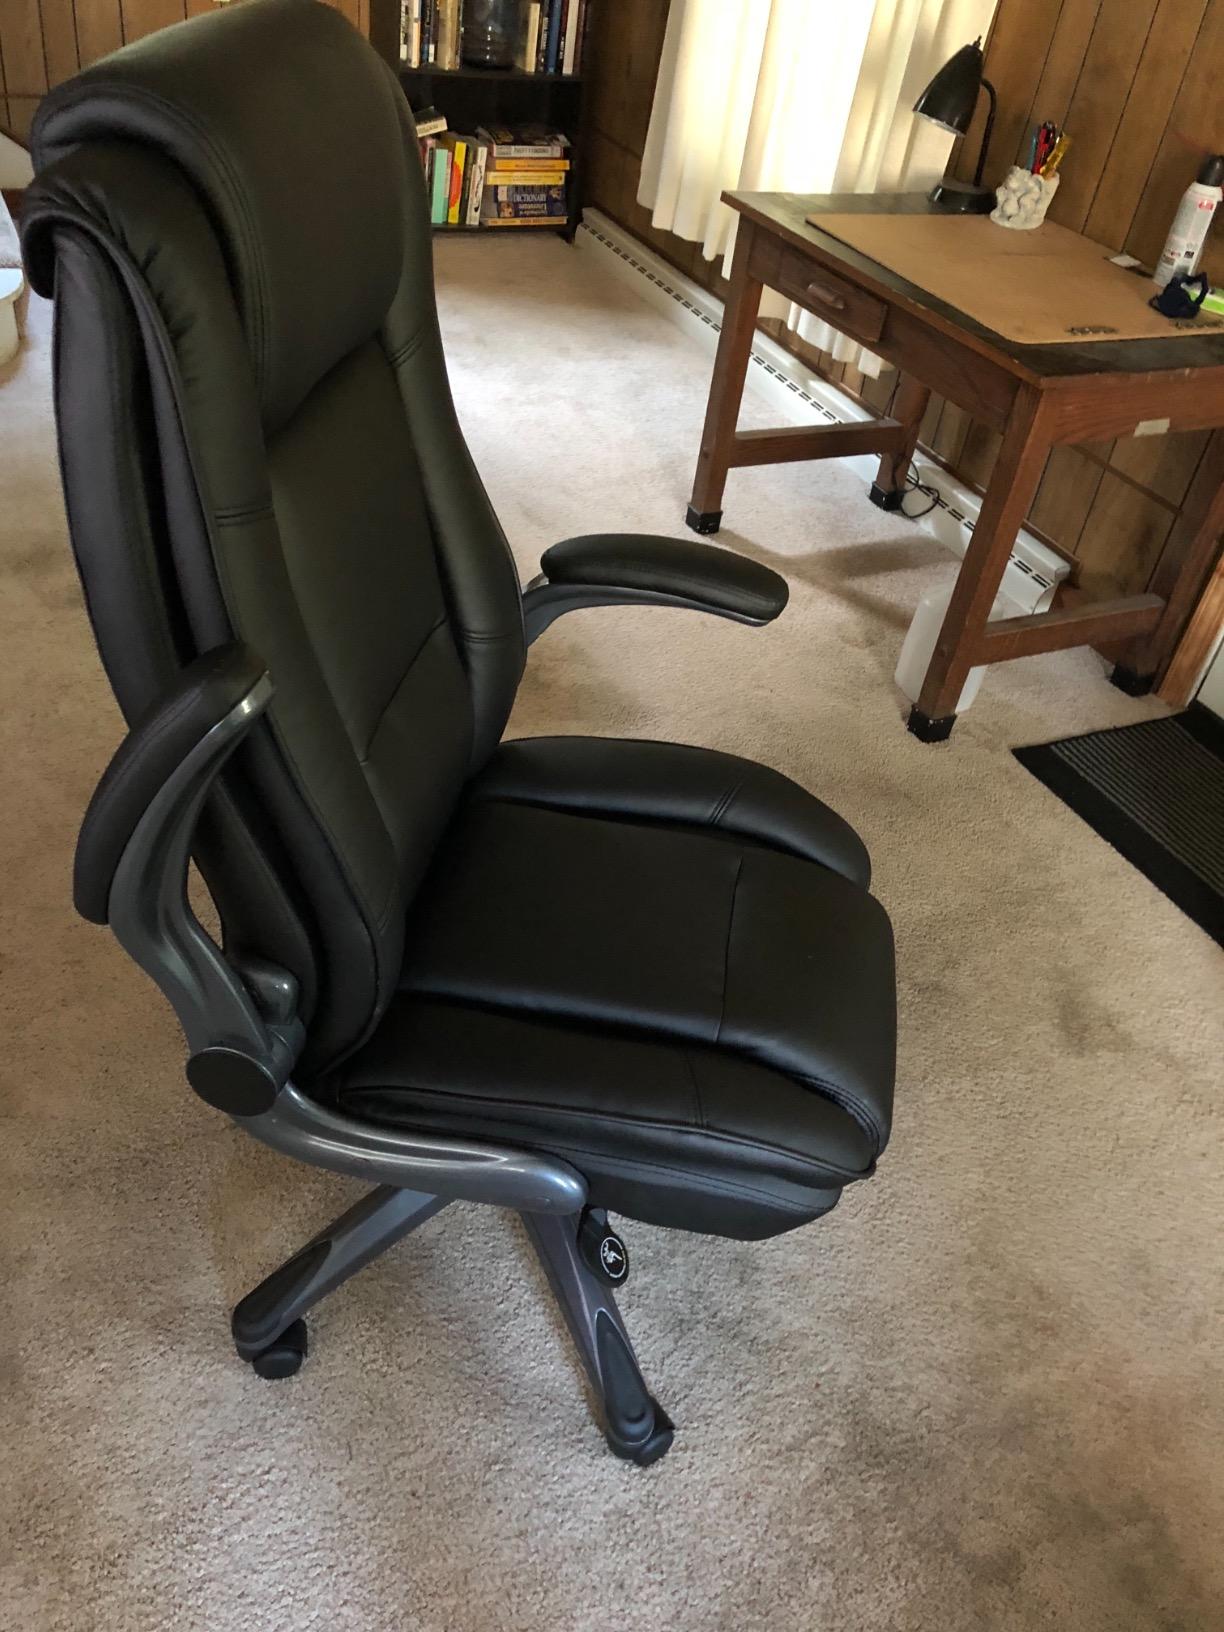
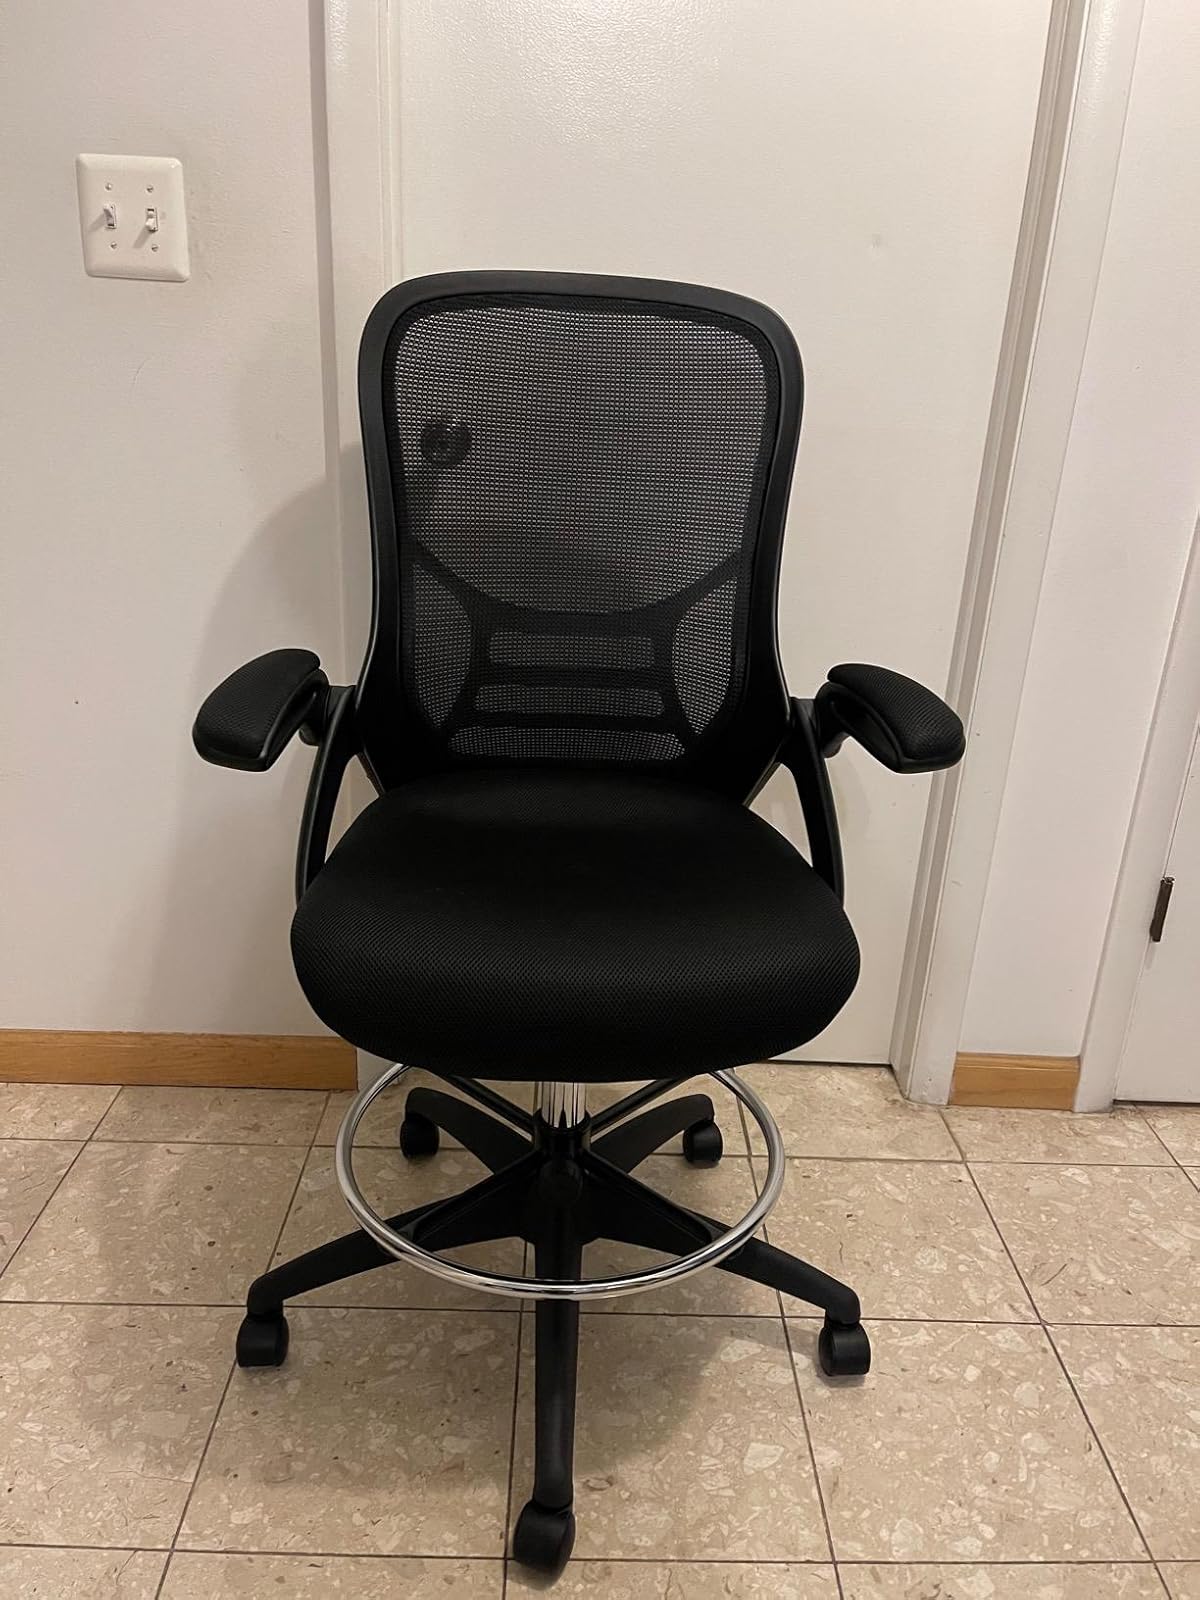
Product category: items_chair
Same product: no